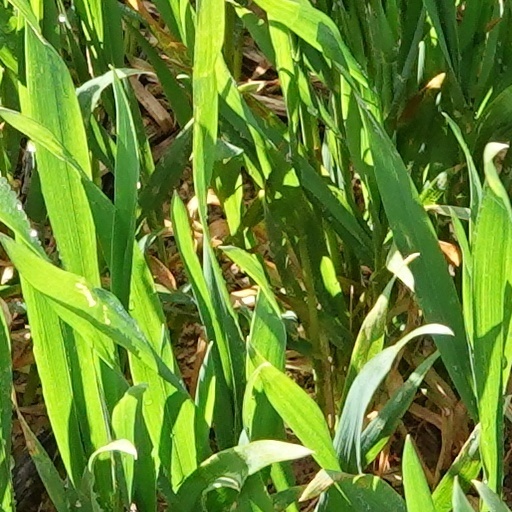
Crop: wheat